Cricket World Cup

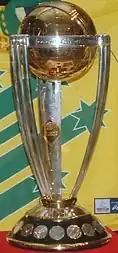
The Cricket World Cup Trophy.

The format of the Cricket World Cup has changed greatly over the course of its history. Each of the first four tournaments was played by eight teams, divided into two groups of four. The competition consisted of two stages, a group stage and a knock-out stage. The four teams in each group played each other in the round-robin group stage, with the top two teams in each group progressing to the semi-finals. The winners of the semi-finals played against each other in the final. With South Africa returning in the fifth tournament in 1992 as a result of the end of the apartheid boycott, nine teams played each other once in the group phase, and the top four teams progressed to the semi-finals. The tournament was further expanded in 1996, with two groups of six teams. The top four teams from each group progressed to quarter-finals and semi-finals.